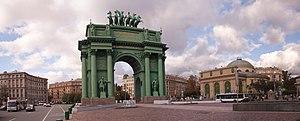
Arc de triomphe de Narva. This is a photo of a cultural heritage object in Russia, number: 7810230000 This template and pages using it are maintained by the Russian WLM team. Please read the guidelines before making any changes that can affect the monuments database!